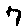
Label: 7